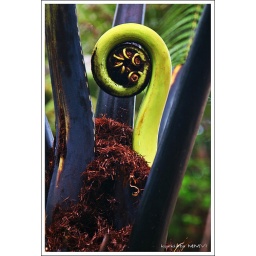
close to the Cathedral Cove in Hahei, an even bigger fern shoot (compare to nz flora 10)